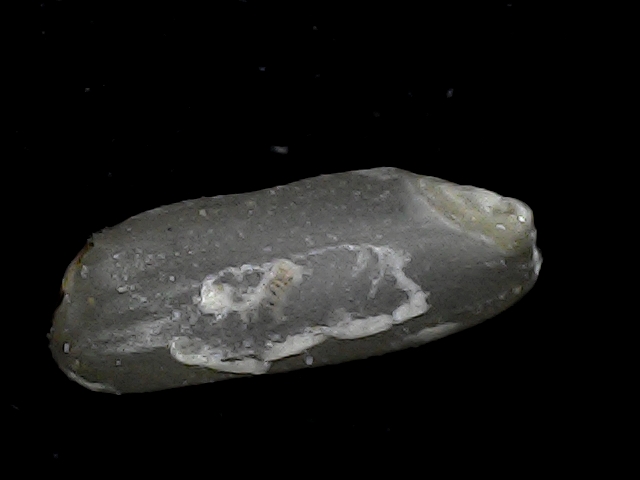
Rice variety: BD79